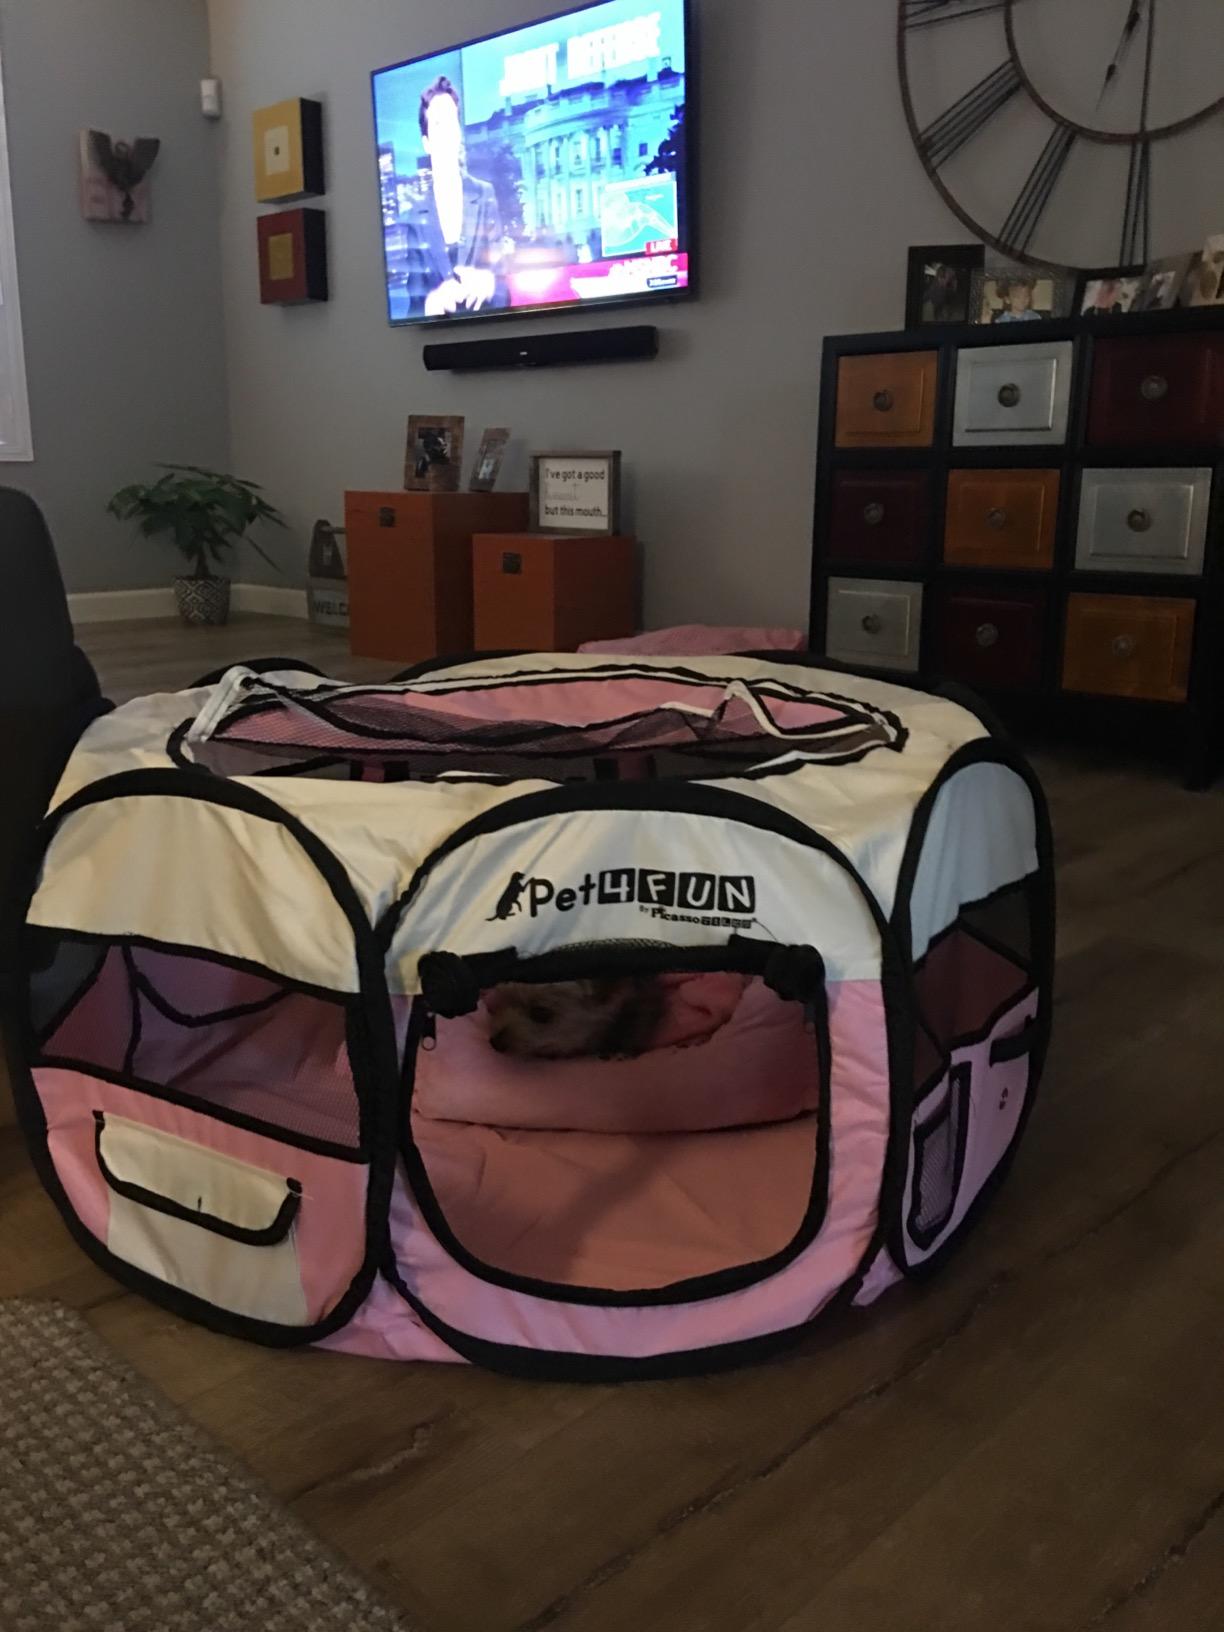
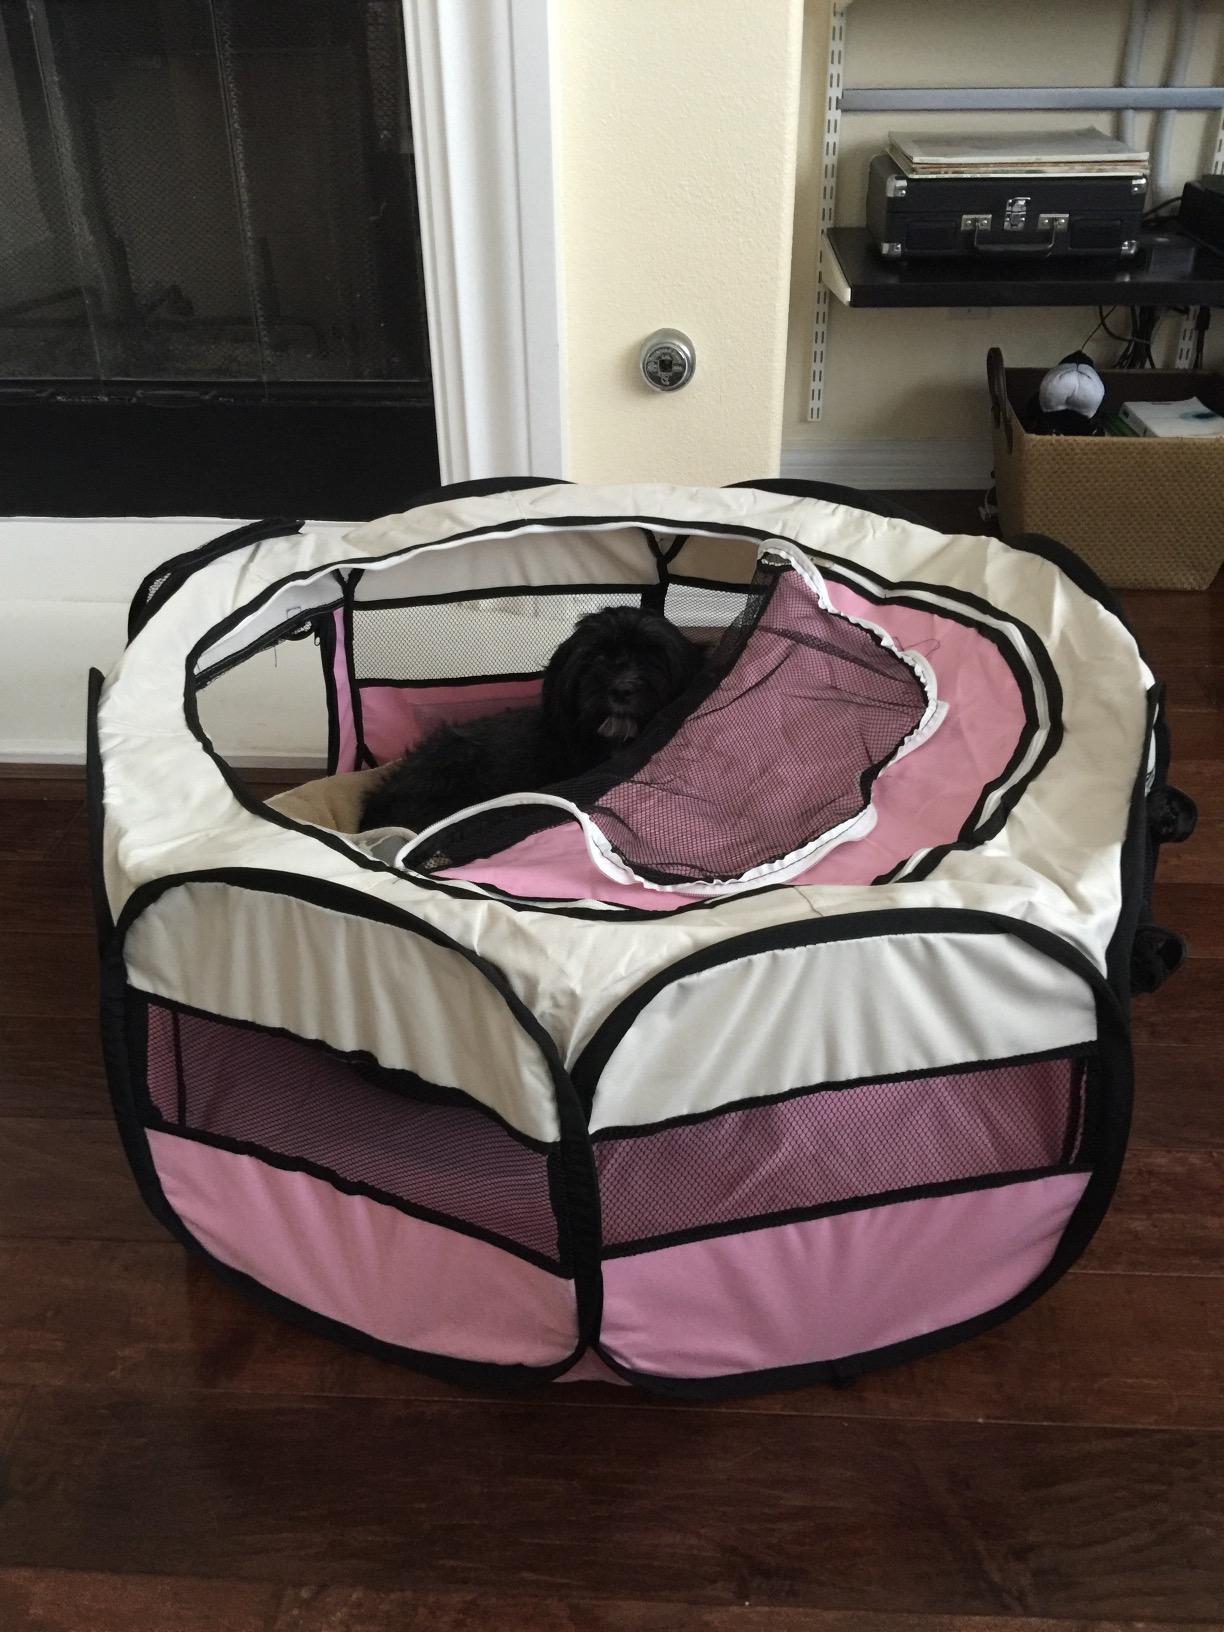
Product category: items_kennel
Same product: yes